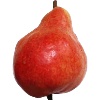
Label: red_pear